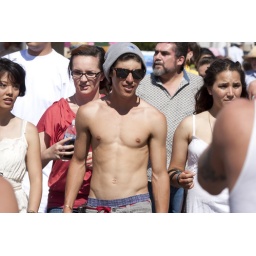
A kid without his shirt is surrounding by women while walking through Earth Day festivities